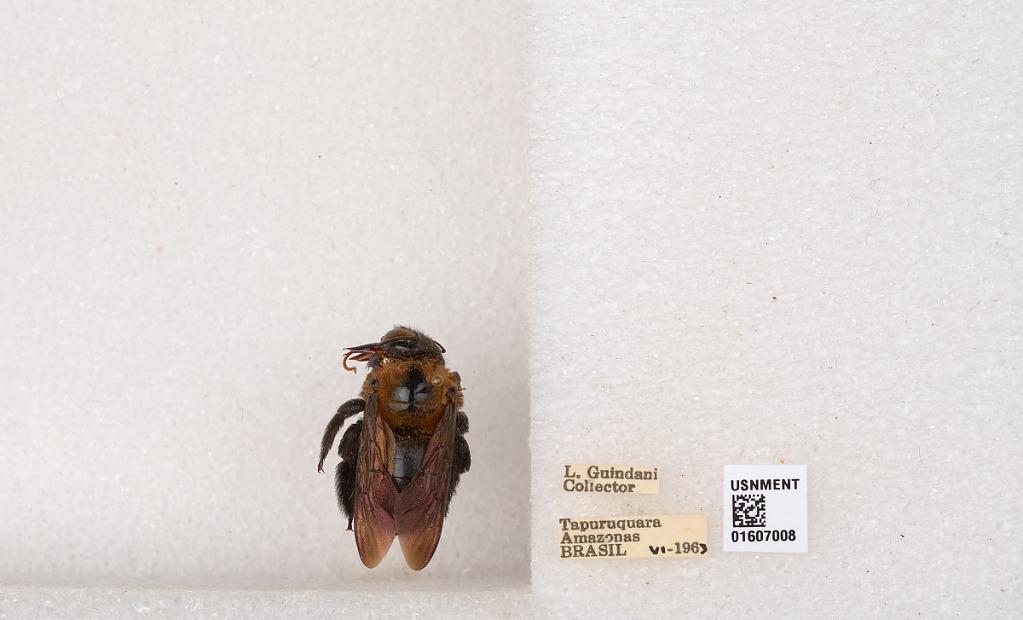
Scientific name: Xylocopa (Neoxylocopa) aurulenta (Fabricius)
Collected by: L. Guindani
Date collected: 1963-6-1
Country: Brazil
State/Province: Amazonas
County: Santa Isabel do Rio Negro
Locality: Tapuruquara
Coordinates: -0.41389, -65.0192